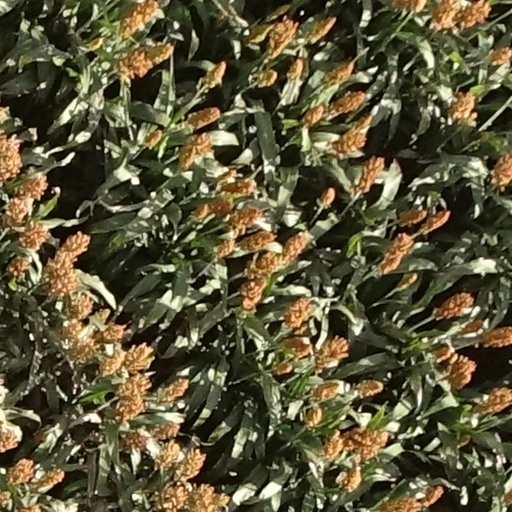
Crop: sorghum